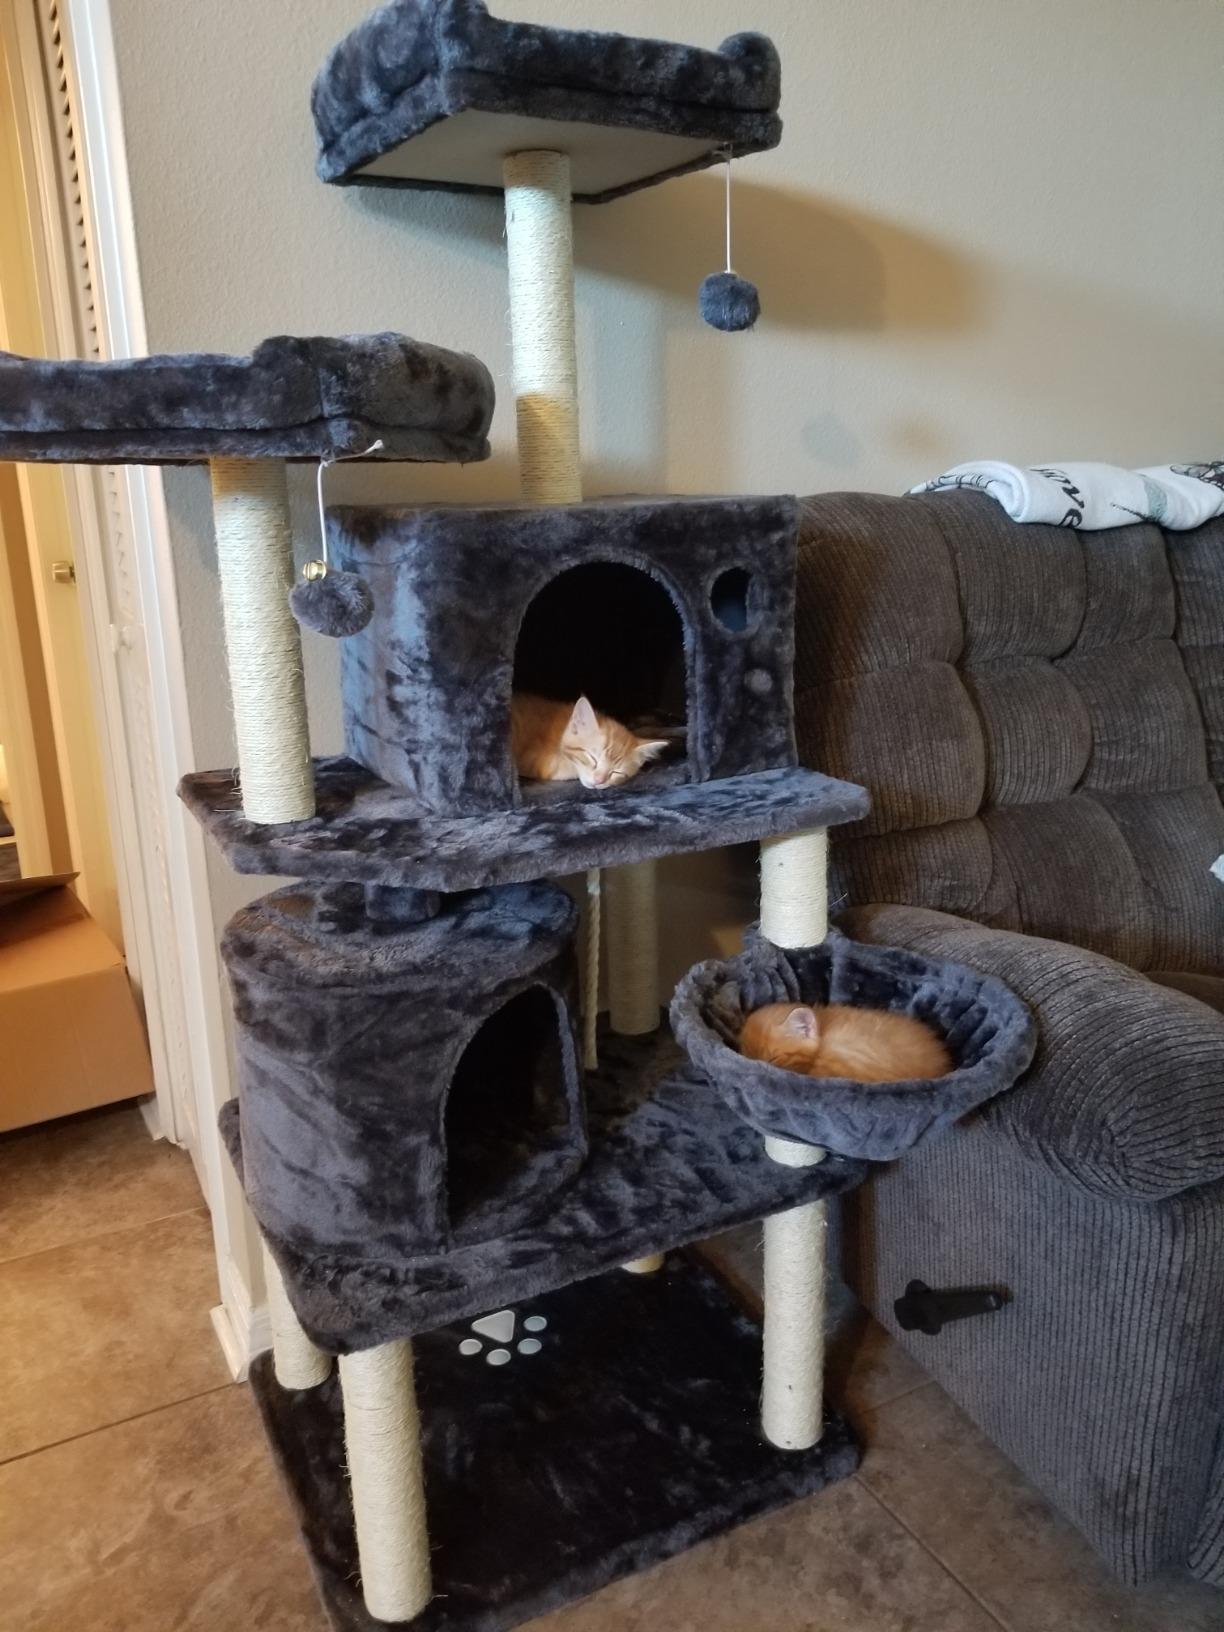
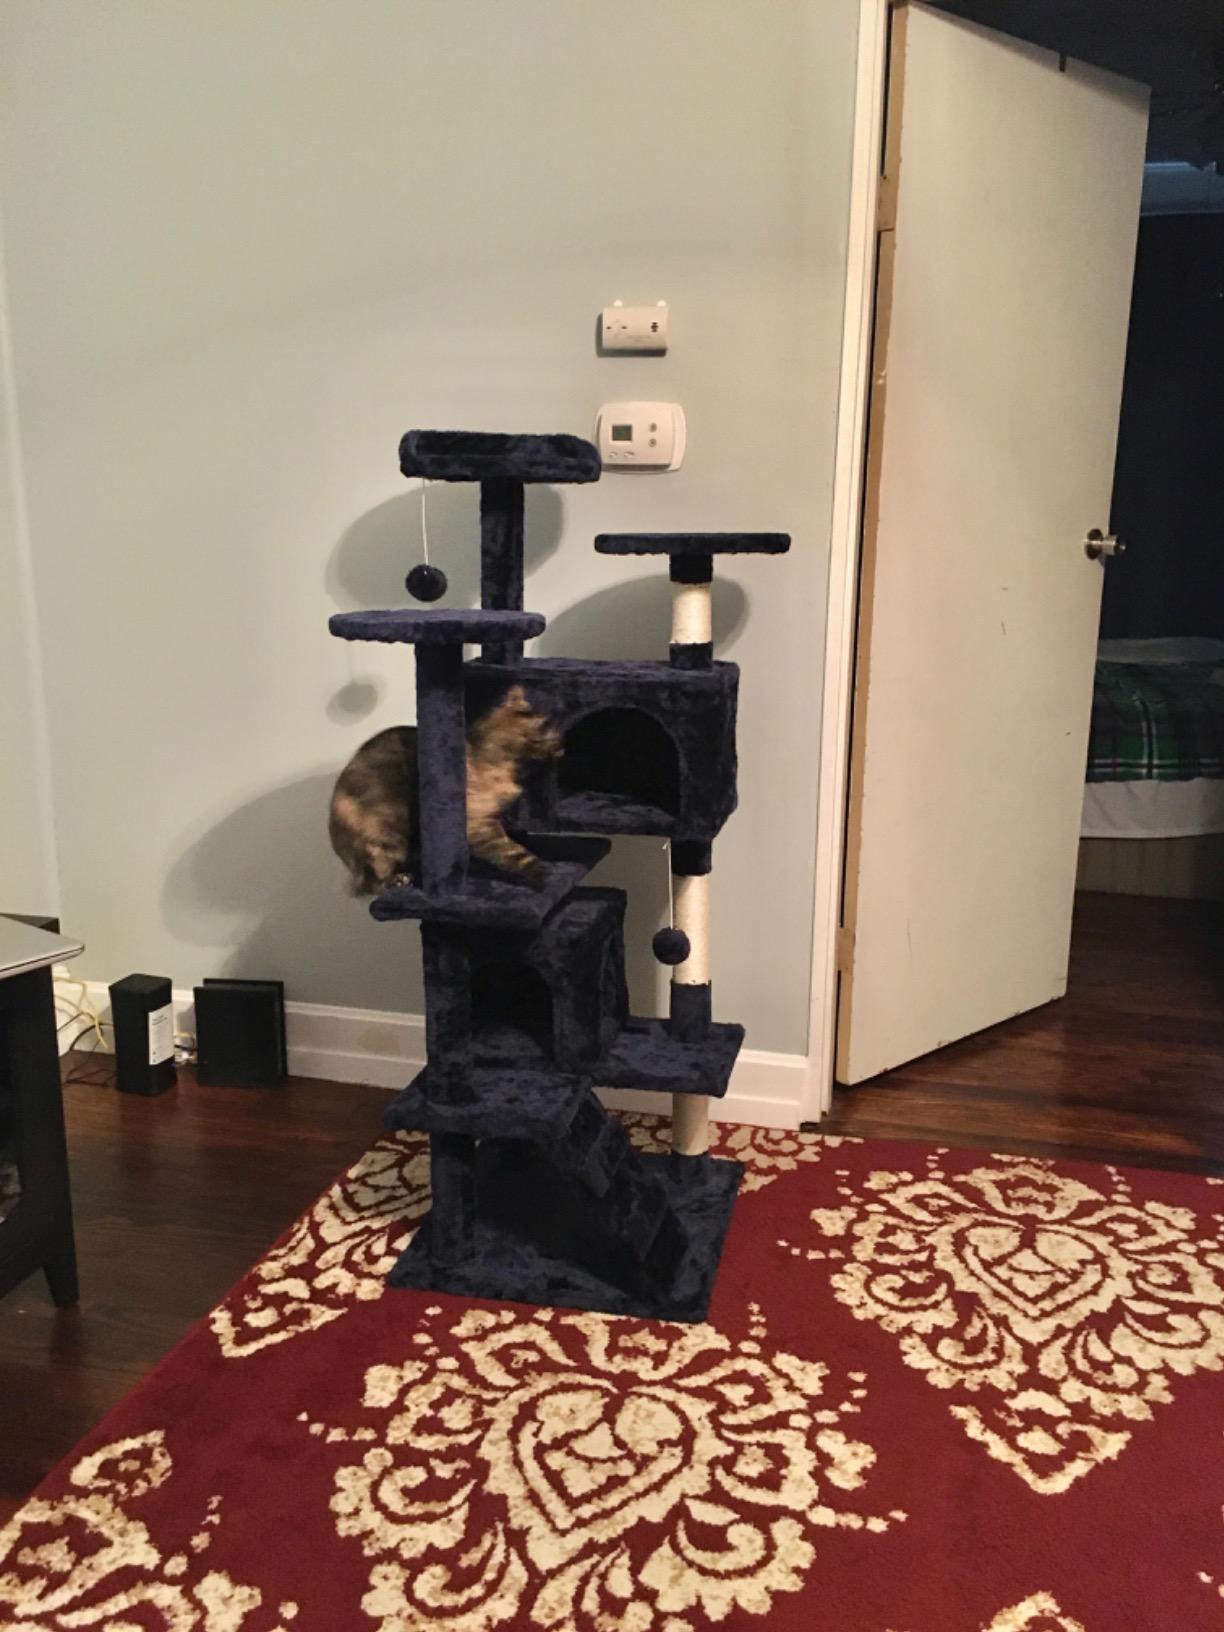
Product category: items_cat tree
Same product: no